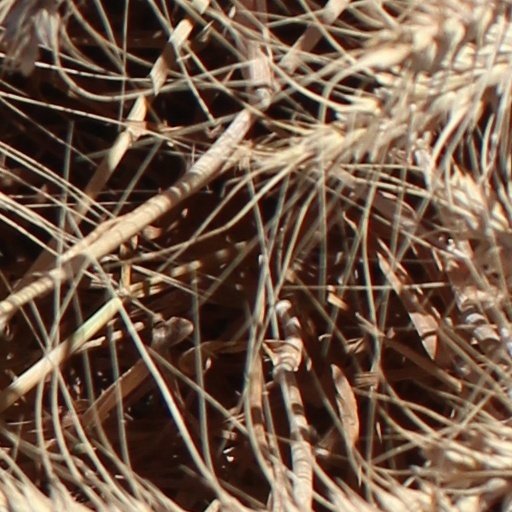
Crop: wheat